Great Manson Farm, Monmouth

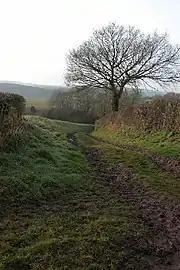
Green lane from Osbaston to Great Manson Farm

At the turn of the nineteenth century, Great Manson Farm belonged to the Misses Clarke. In 1841, James Goode, born around 1811, was the head of the farm. At the time of the 1851 Wales Census, Great Manson Farm was reported to be uninhabited. By 1861, James Clark, a native of Somerset, England, was the head of Great Manson Farm, the size of which was recorded as 170 acres. Nicholas Dampier, a 33-year-old native of Somerset, was the head of the 180 acre farm in 1871. The ostensibly two hundred acre Great Manson Farm was sold for £7750 on 13 September 1873.